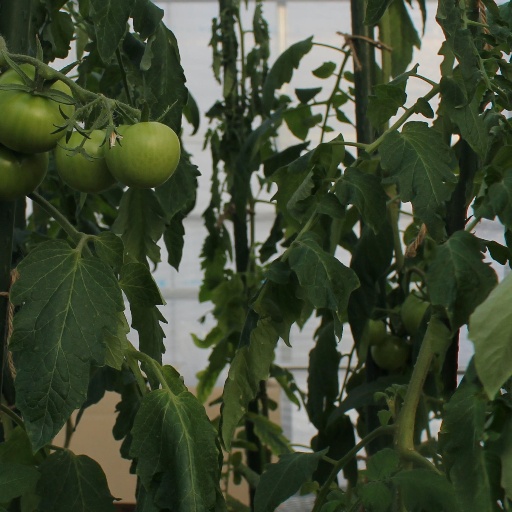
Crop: tomato